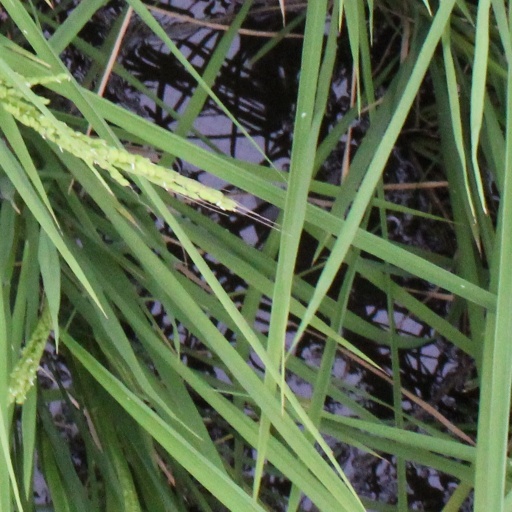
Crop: rice